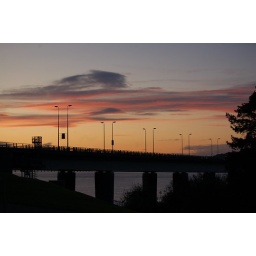
Errr....its the road bridge in silhouette......at sunset. That is all.:o)